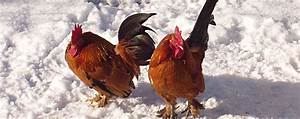
Label: gallina